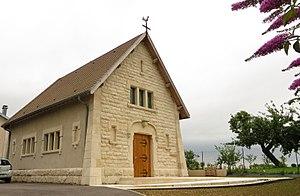
Saint-Hilaire-en-Woëvre chapelle Saint-Hubert de Wadonville-en-Woëvre
Saint-Hilaire-en-Woëvre est une commune française située dans le département de la Meuse, en région Grand Est.
Wadonville-en-Woëvre est une ancienne commune française du département de la Meuse, rattachée à Saint-Hilaire-en-Woëvre depuis 1972.